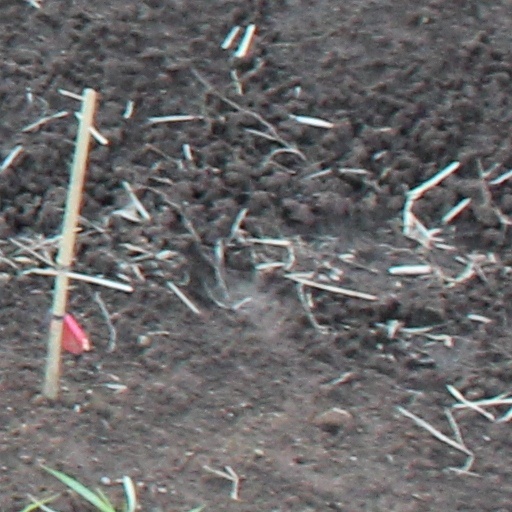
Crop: wheat